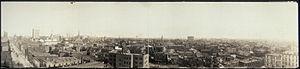
De par sa position géographique centrale à l'est des États-Unis, l'histoire de la ville de Louisville a été riche en rebondissements.